Dutchflyer

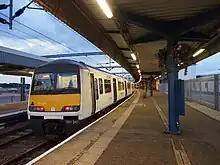
A Greater Anglia British Rail Class 321 at Harwich International station

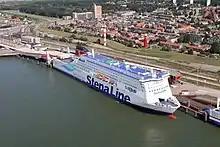
The "Stena Hollandica" ferry at Hook of Holland

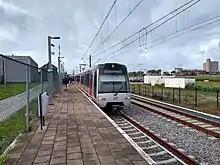
A Rotterdam Metro train at Hoek van Holland Haven station

Trains to and from London and are timed to meet the ferry.